Question: Please indicate a possible affordance area of the bottle that can be used for holding
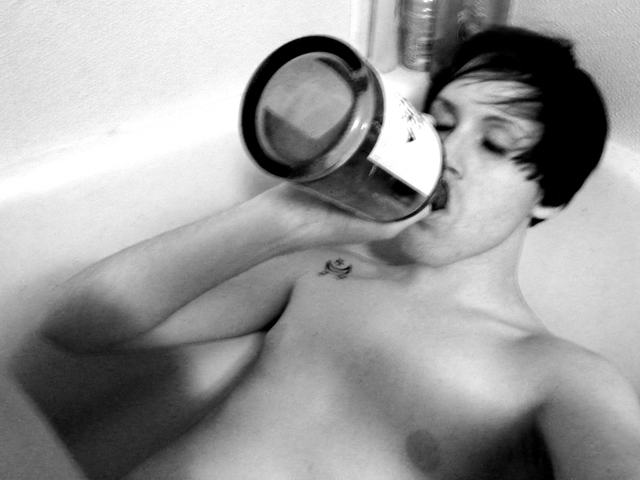
Answer: [227.086, 25.968, 451.349, 233.181]